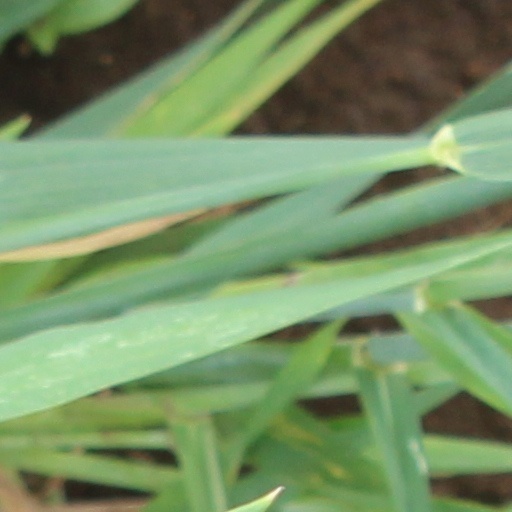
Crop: wheat